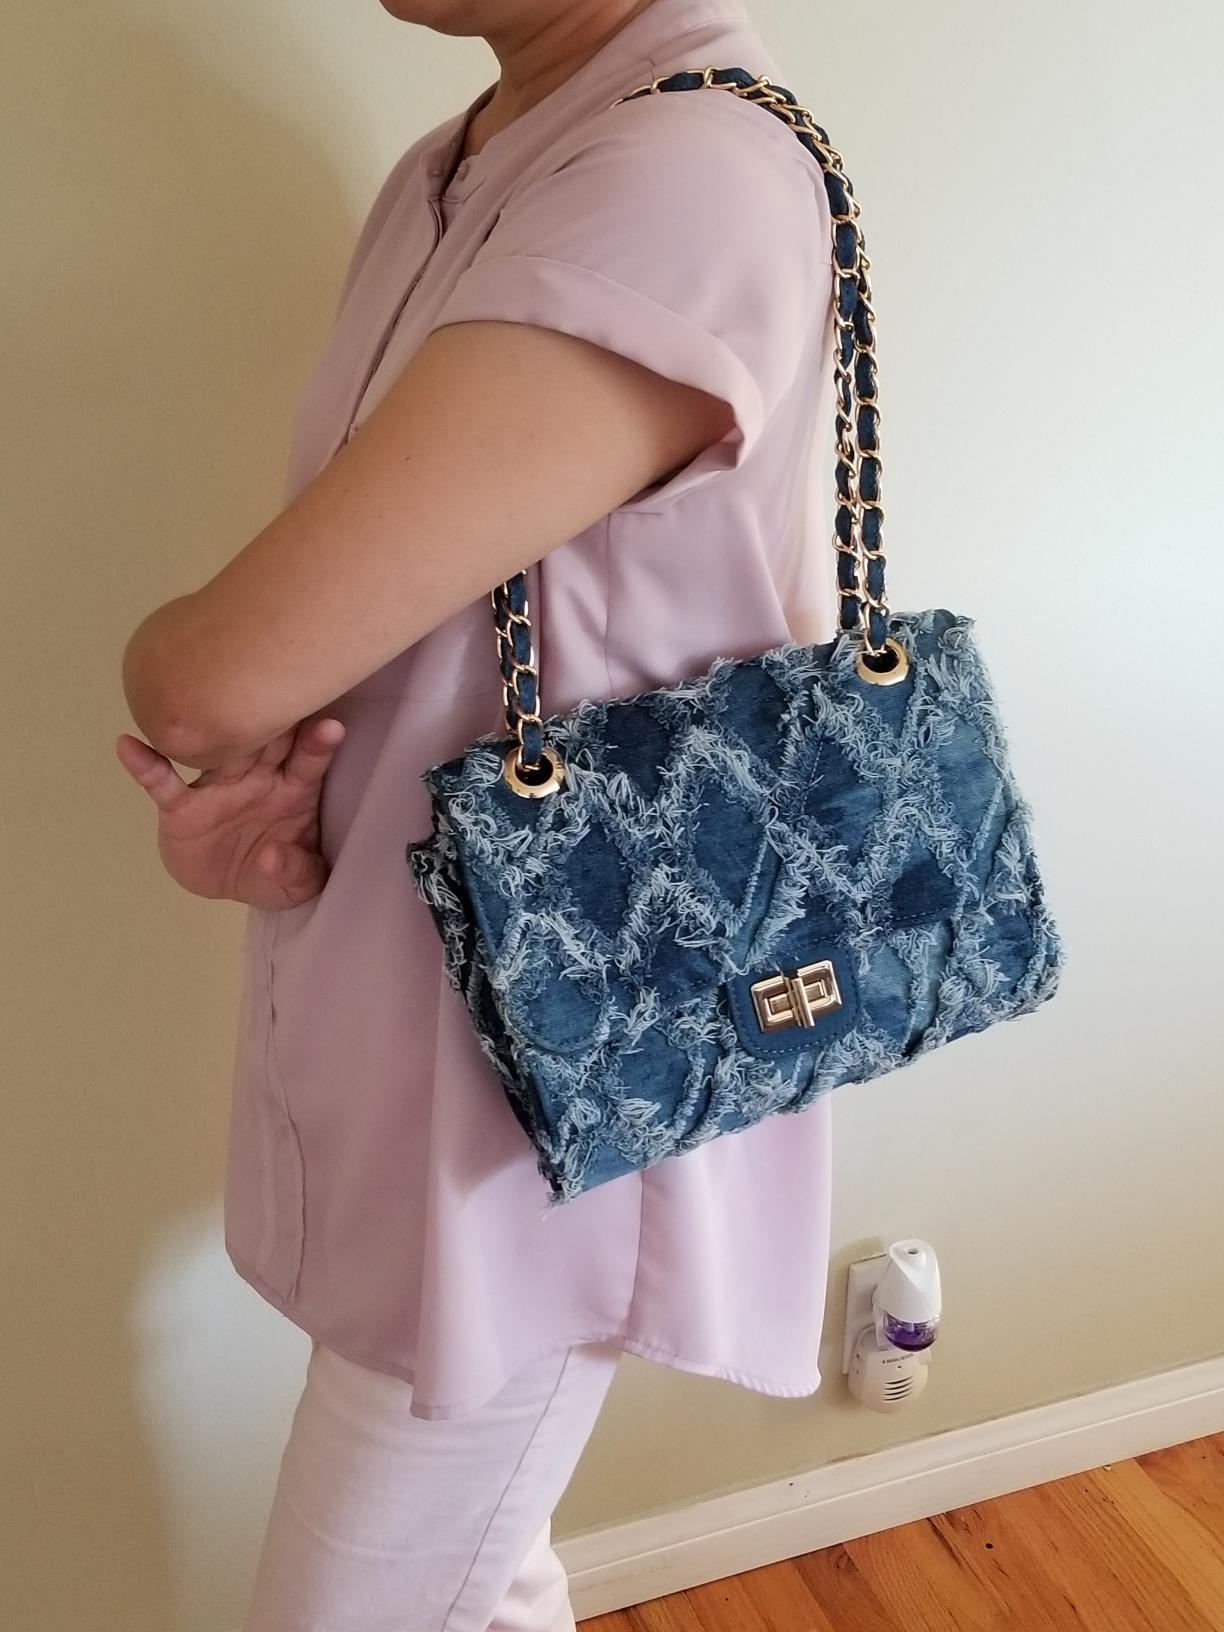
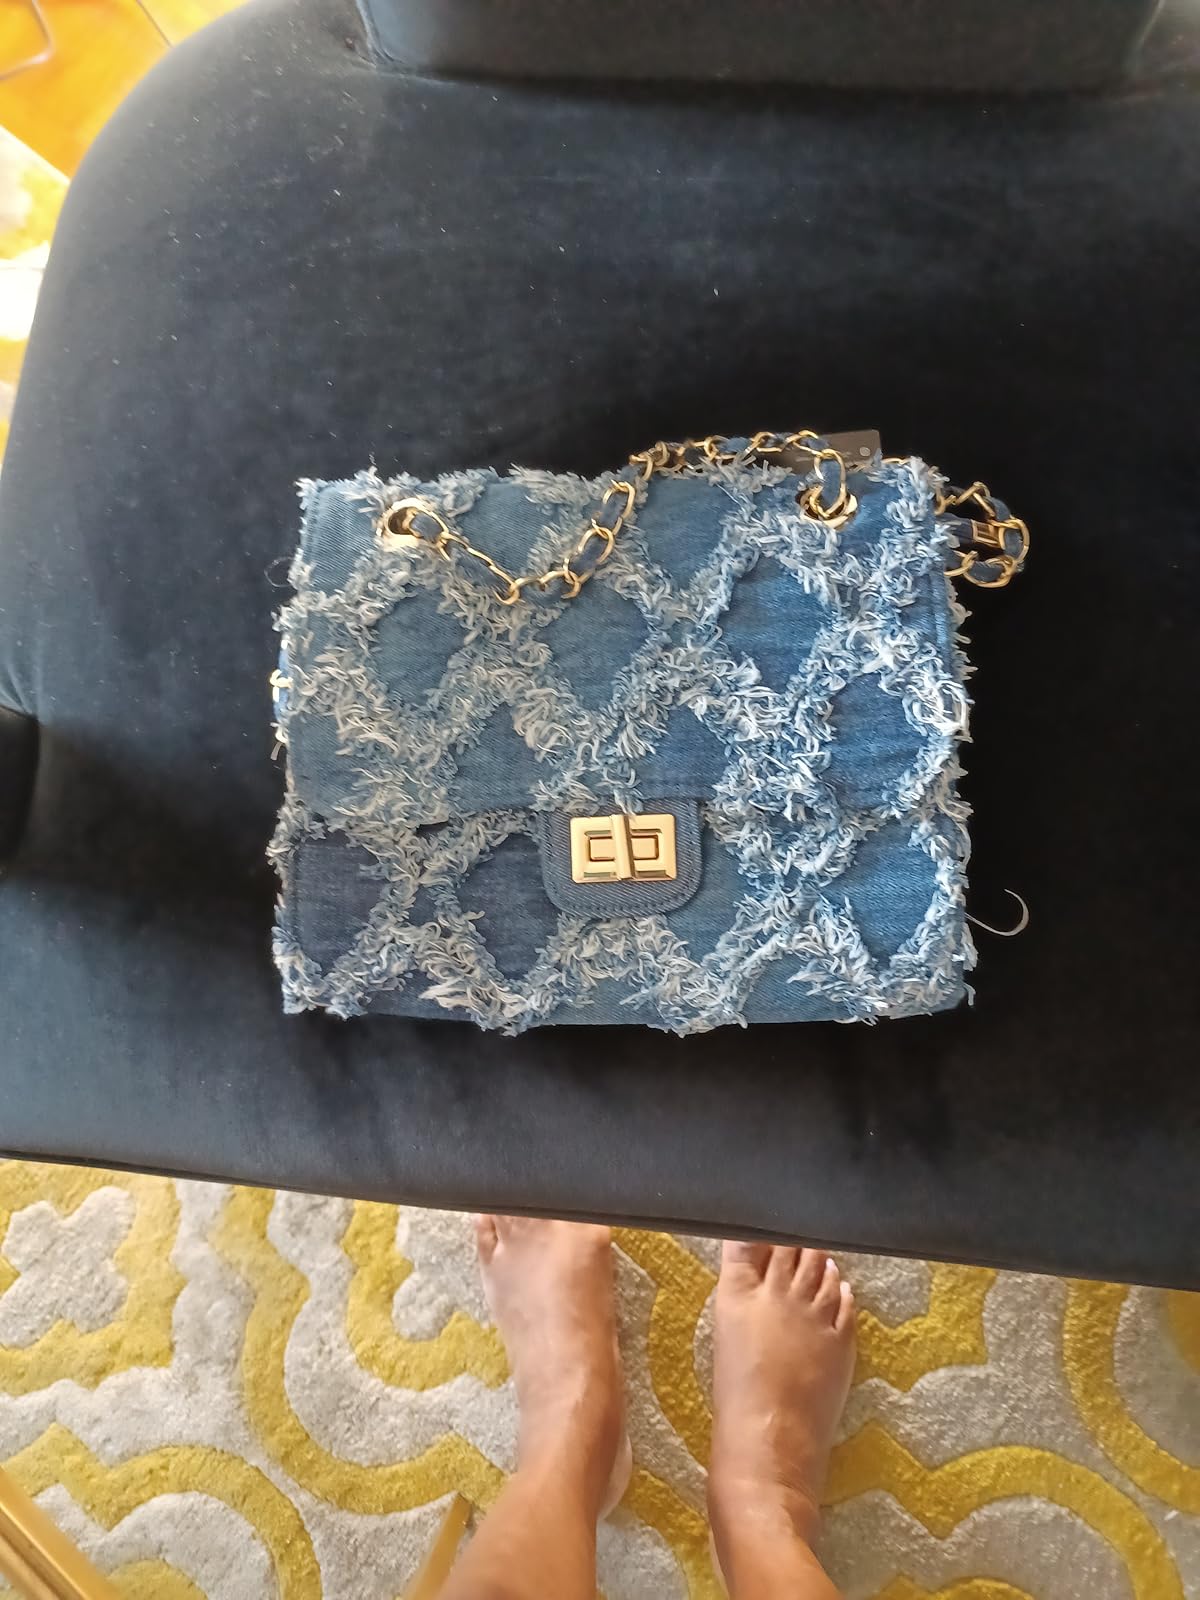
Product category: accessories_handbag
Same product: yes